Juma Mosque (Baku)

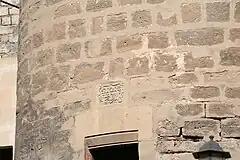

The first mosque, called the Jame Mosque, was built in the 12th century. A sophisticated design of the mosque shows that it was built in several stages. Its main parts are a worship hall in the southern part and minarets in the north. There are small yards between the worship hall and the minarets. The most ancient part of the mosque is a square-shaped worship room. The room resembles kiosk mosques of the Seljuk period. Its cover was archaic. According to its exterior, this dome was constructed in the style of the Maragha-Nakhchivan architectural school, which operated in the 12th century.